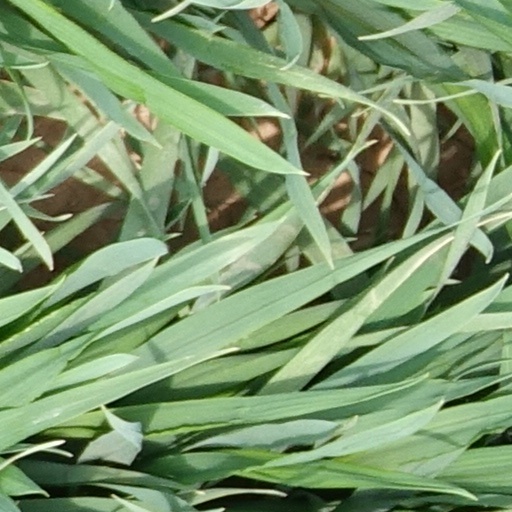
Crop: wheat